Faversham Stone Chapel

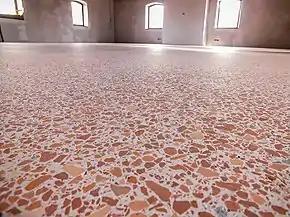
Example of an opus signinum floor made of crushed bricks or tiles

The Roman building is roughly square, with walls about 17 feet long and about 3 feet wide. The walls were built using a typically Roman technique, with a flint foundation and courses of tufa blocks alternating with courses of red bricks. The windowless structure had a vaulted roof, and a monolithic door constructed of greensand stone. The cill of the doorway is still in place. The floor of the structure was originally opus signinum, a hard waterproof concrete made with broken-down tiles or bricks, giving it a reddish colour. The walls were finished with plaster, which was painted red, and was possibly decorated with frescoes.